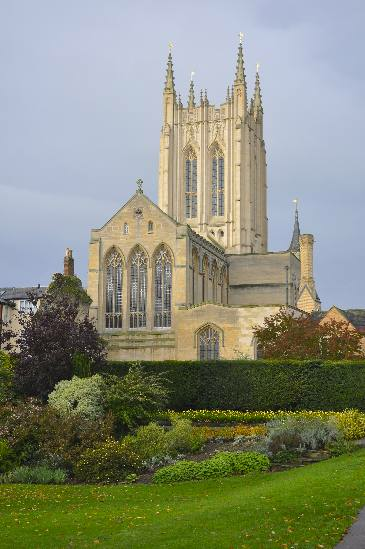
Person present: No